Question: Please indicate a possible affordance area of the baseball bat that can be used for swinging.
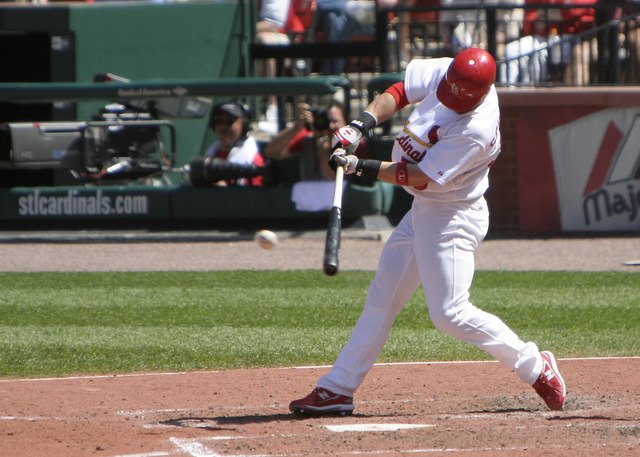
Answer: [333.3, 129.662, 359.285, 203.54]